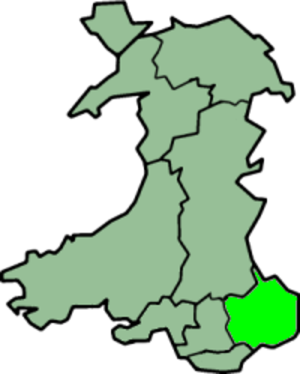
Gwent est un ancien royaume gallois au sud-est du Pays de Galles situé sur les Marches galloises, la rivière Wye le séparant de l'Angleterre à l'est, et l'estuaire de la rivière Severn la séparant au sud du Somerset. Il serait une partie du mythique royaume gallois d'Ewyas, l'autre moitié étant le Glywysing et l'Ergyng. L'histoire de cette région est assez confuse, principalement à cause de la fluctuation des frontières et des noms à travers le temps, accentuée par les innombrables revendications claniques de l'époque. Il est intéressant de constater qu'il garda un mode de vie romanisé plusieurs générations après le départ des troupes romaines de Bretagne, dans la décennie 410.